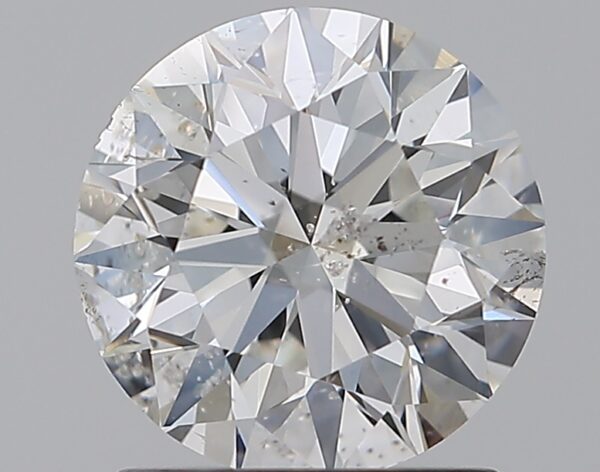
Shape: round
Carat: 1.51
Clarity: SI2
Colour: F
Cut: EX
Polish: EX
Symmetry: EX
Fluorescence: M
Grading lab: GIA
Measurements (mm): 7.24 x 7.29 x 4.57